Mahatma Gandhi

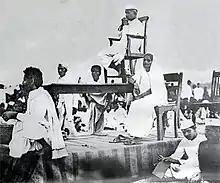
Gandhi's first visit to Odisha in 1921, a general meeting held at the riverbed of Kathajodi

In February 1919, Gandhi cautioned the Viceroy of India with a cable communication that if the British were to pass the Rowlatt Act, he would appeal to Indians to start civil disobedience. The British government ignored him and passed the law, stating it would not yield to threats. The "satyagraha" civil disobedience followed, with people assembling to protest the Rowlatt Act. On 30 March 1919, British law officers opened fire on an assembly of unarmed people, peacefully gathered, participating in "satyagraha" in Delhi.